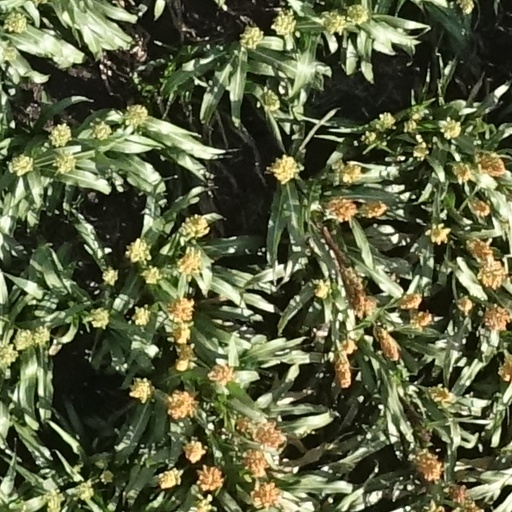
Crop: sorghum